Date A Live season 1

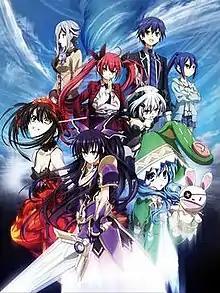
First season anime key visual

"Date A Live" is an anime series adapted from the light novels of the same title written by Kōshi Tachibana and illustrated by Tsunako. The story follows the adventures of Shido Itsuka and the Spirits, supernatural female entities that have fallen in love with him. The season was produced by Anime International Company and directed by Keitaro Motonaga, the first season, covering volumes 1 to 4 of the light novel series, was broadcast on Tokyo MX from April 6, 2013, to June 22, 2013. The opening theme is sung by sweet ARMS, a vocal group consisting Iori Nomizu, Misuzu Togashi, Kaori Sadohara, and Misato. The first season uses four ending themes: "Hatsukoi Winding Road", by Kayoko Tsumita, Risako Murai and Midori Tsukimiya; "Save The World", "Save My Heart" and , all three by Nomizu.